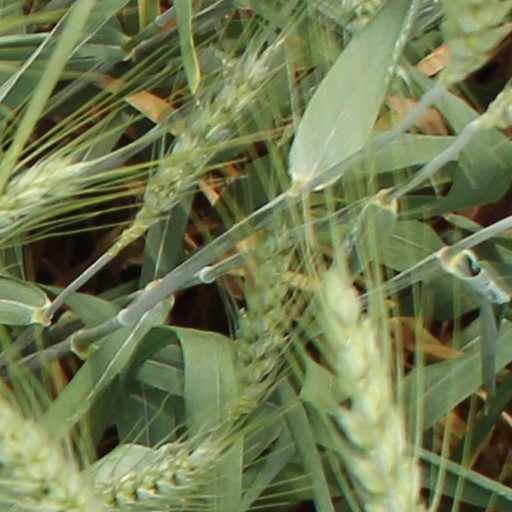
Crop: wheat